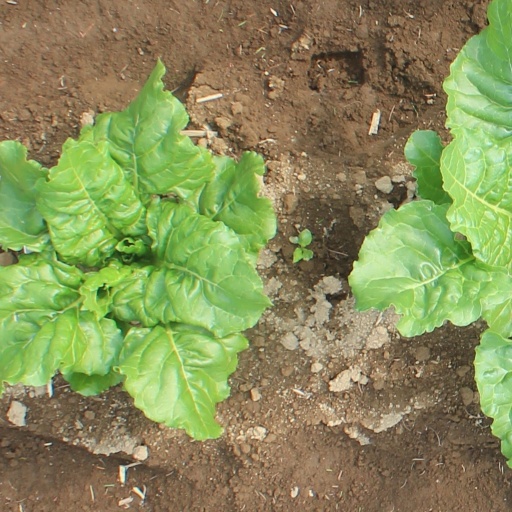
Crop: sugar beet